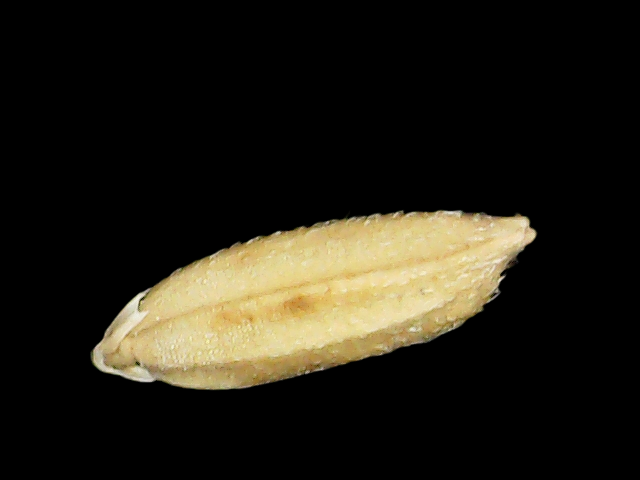
Rice variety: Bd51